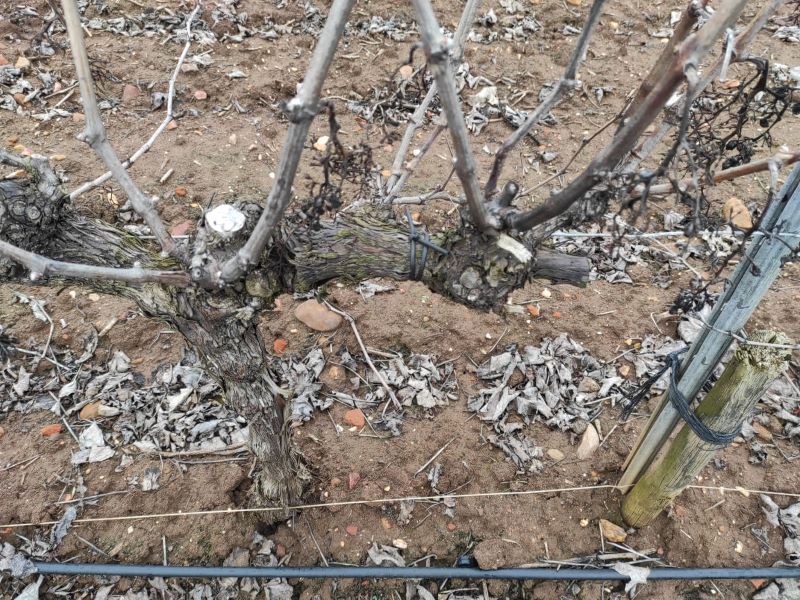
Unpruned shoots: 11
Pruned shoots: 0
Trunks: 1